Comic-Con Episode IV: A Fan's Hope

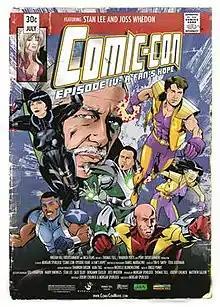
Theatrical release poster

Comic-Con Episode IV: A Fan's Hope is a 2011 documentary film on San Diego Comic-Con, directed by Morgan Spurlock.